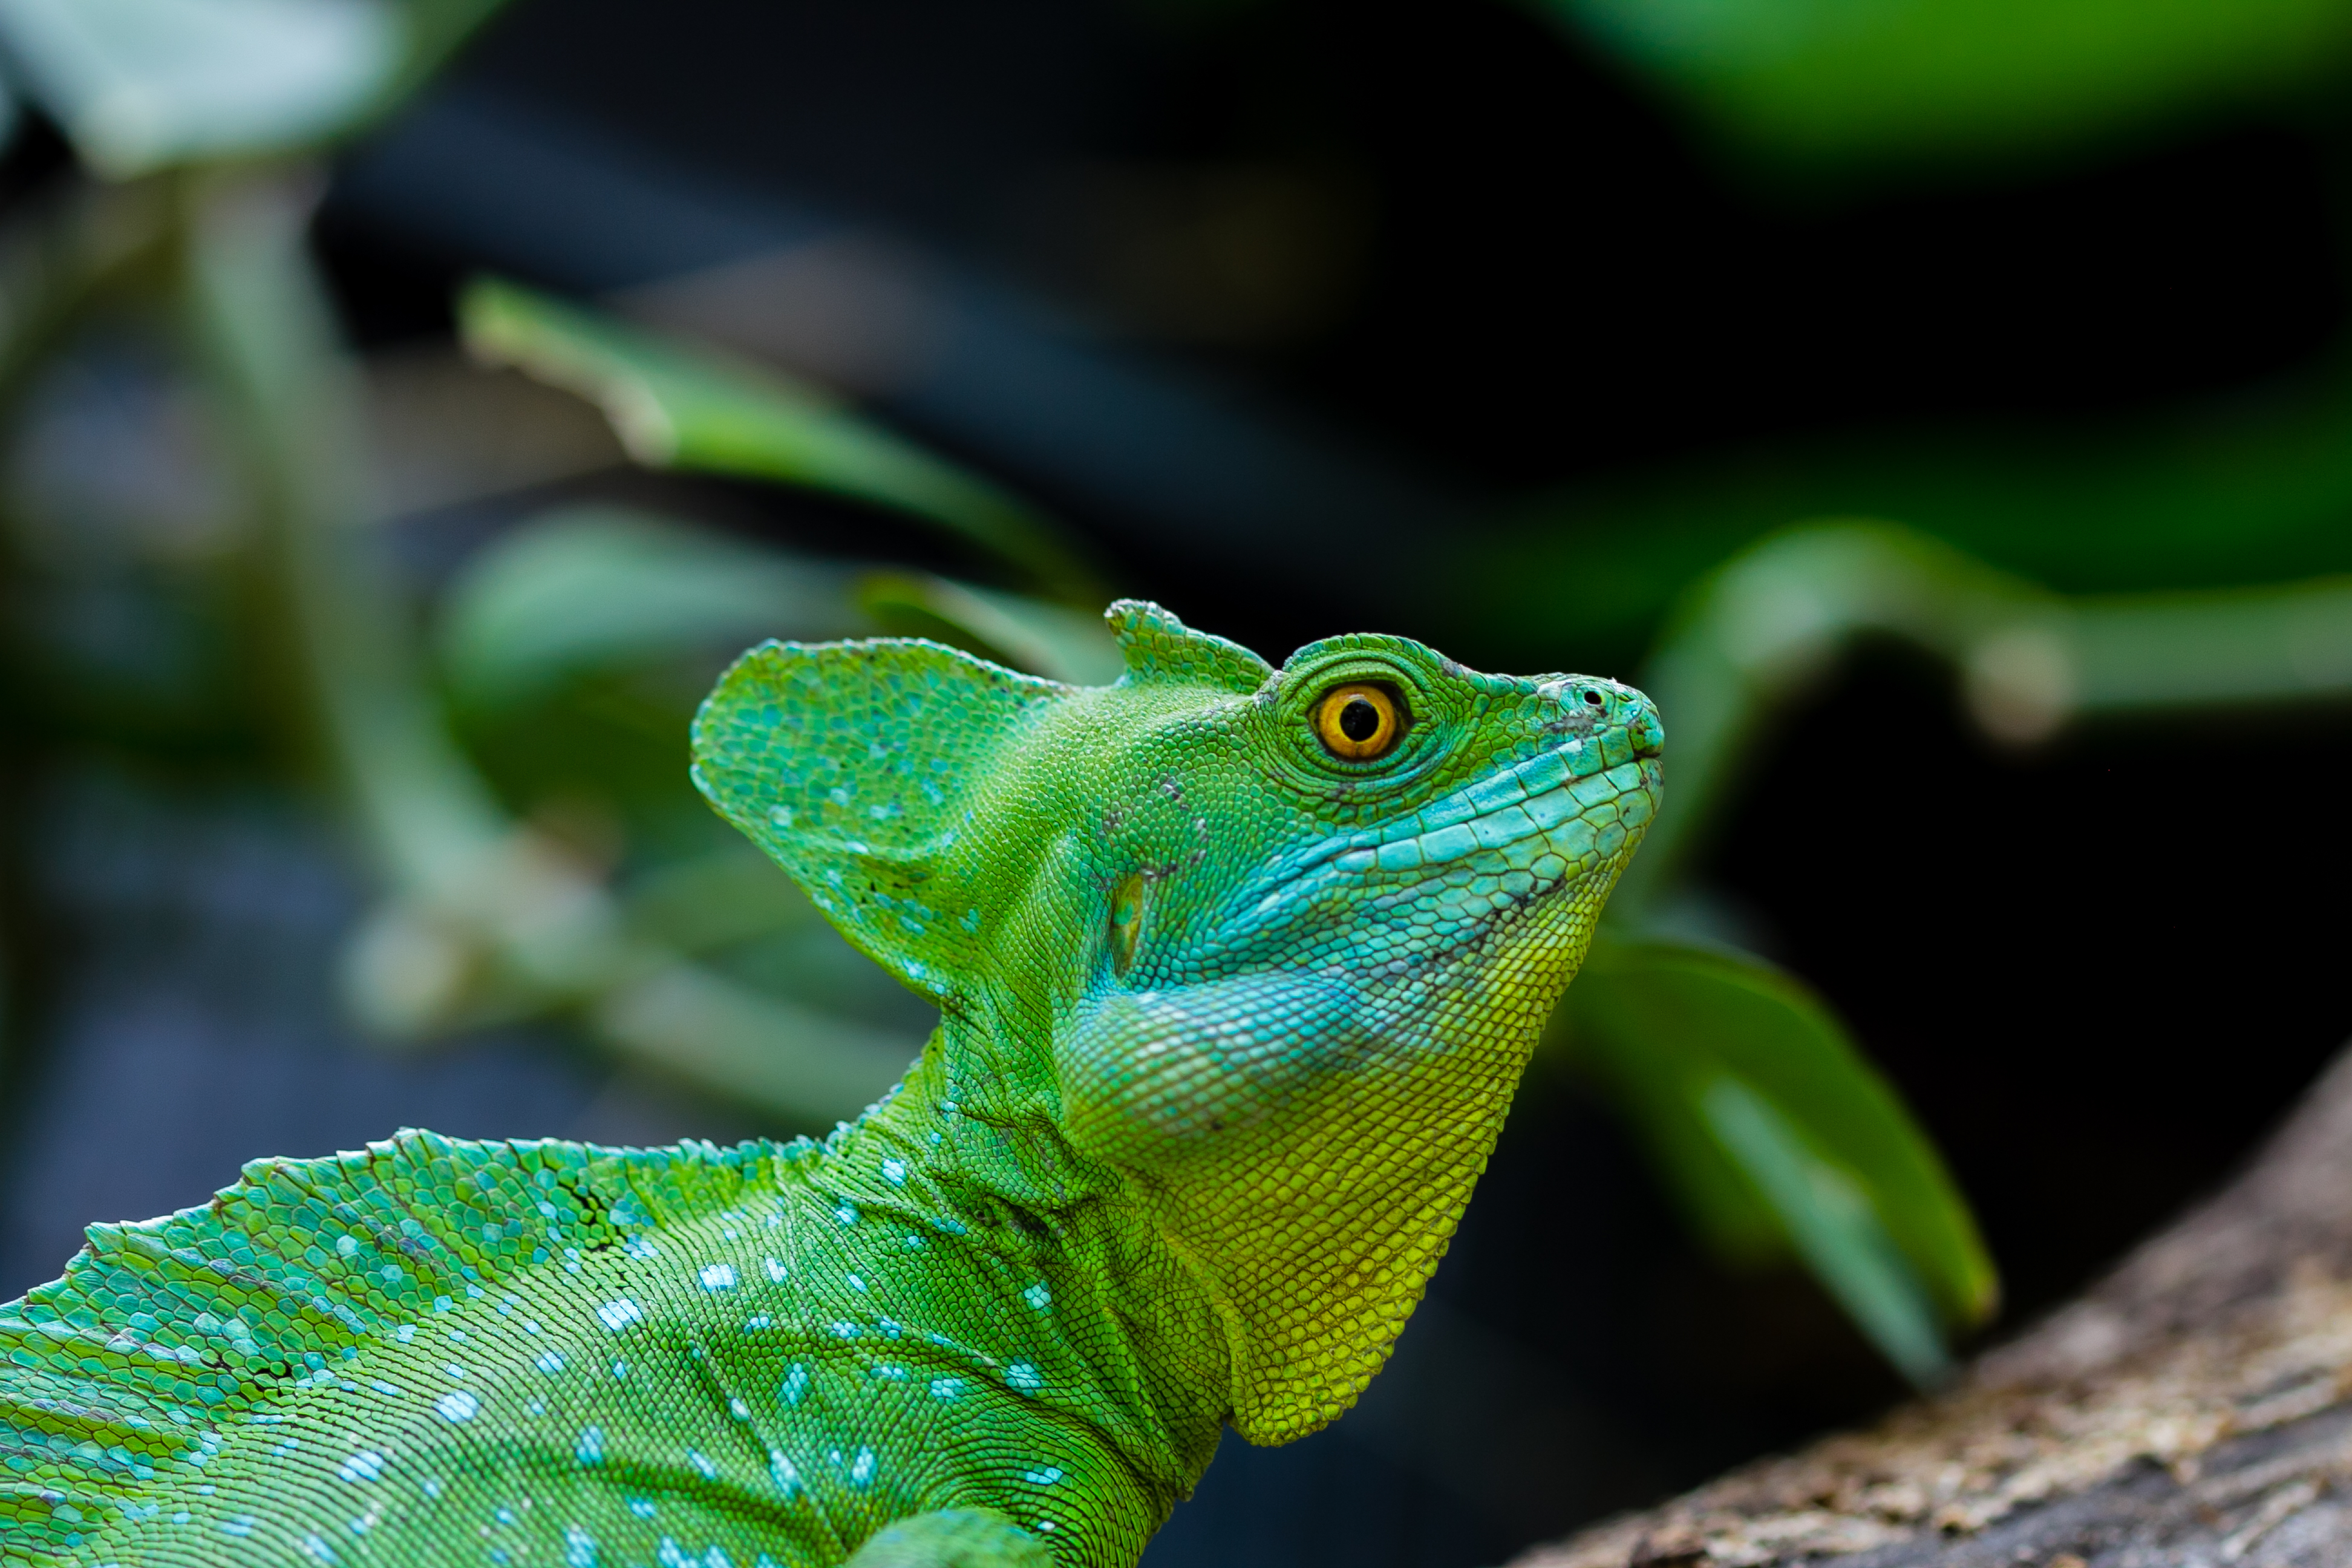
nature, wildlife, green, reptile, amphibian, fauna, lizard, green lizard, close up, chameleon, vertebrate, iguania, macro photography, lacerta, dactyloidae, scaled reptile, lacertidae, african chameleon, american chameleon